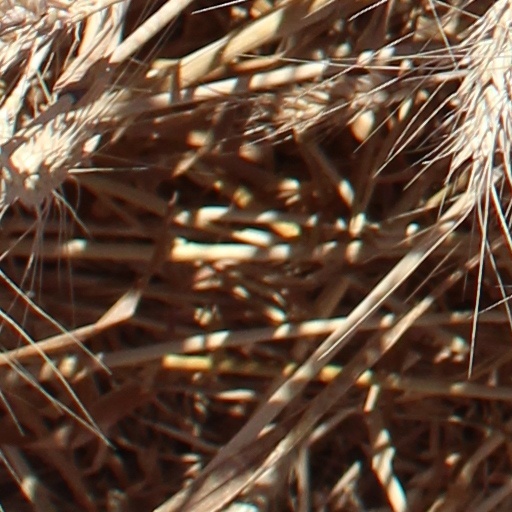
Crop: wheat